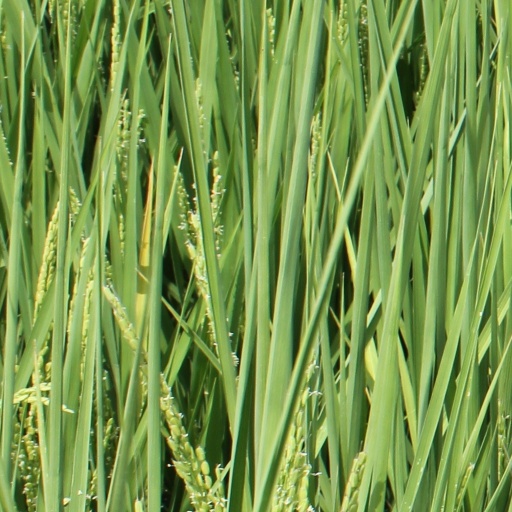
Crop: rice